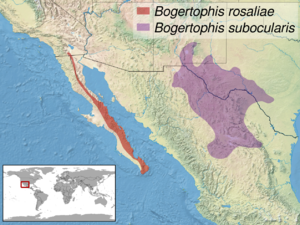
Bogertophis est un genre de serpents de la famille des Colubridae.